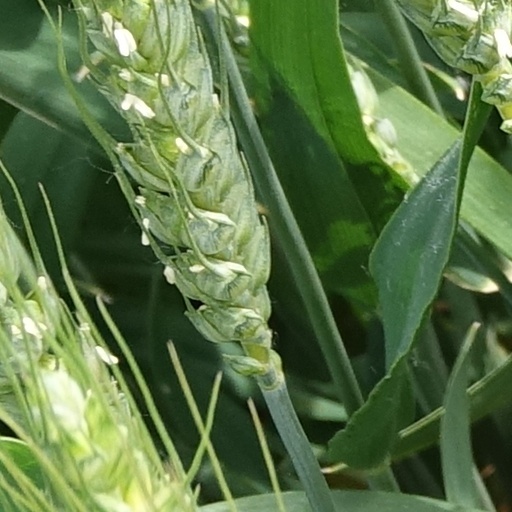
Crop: wheat